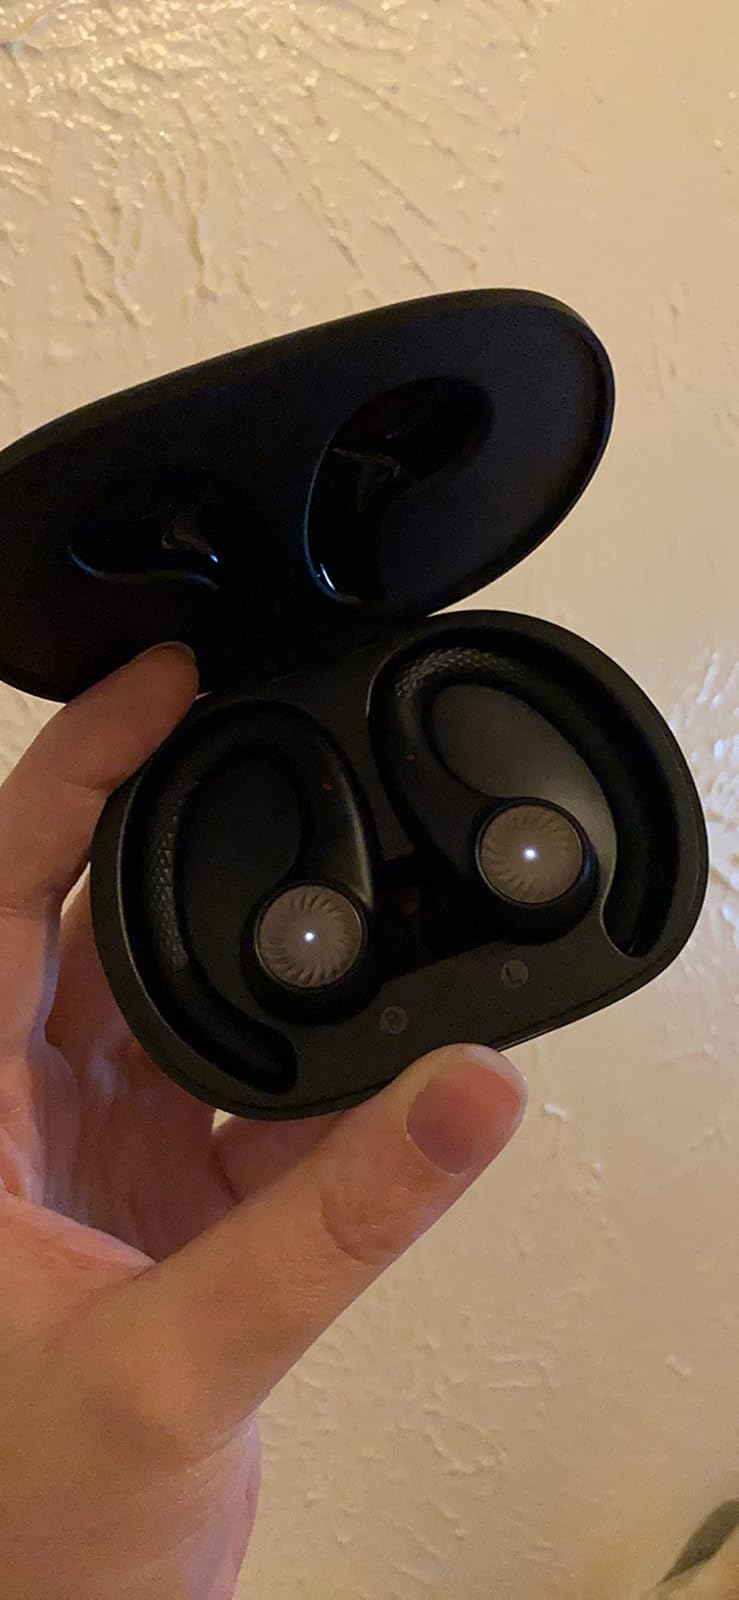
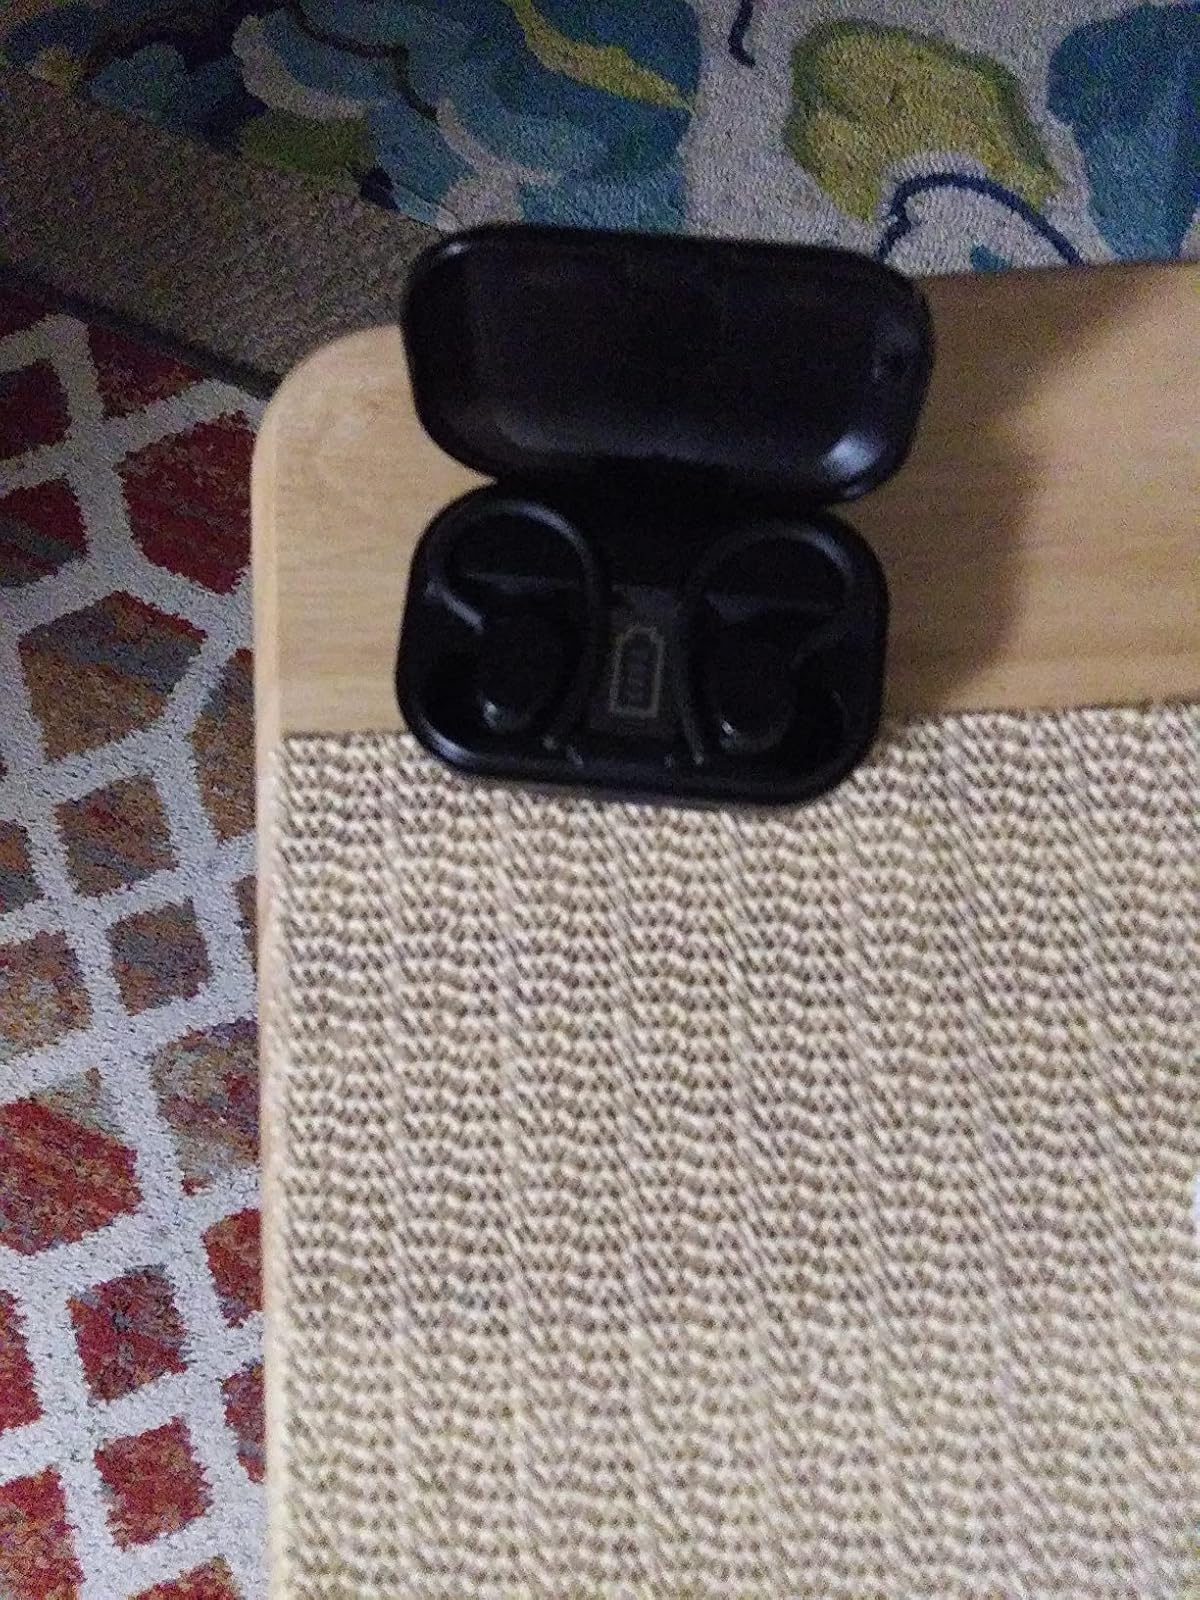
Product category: earbuds
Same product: no